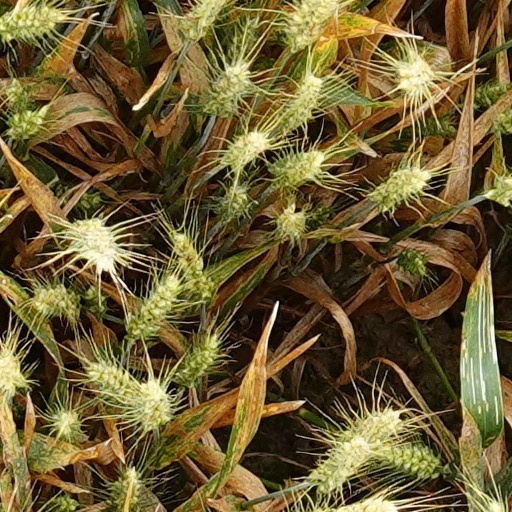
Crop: wheat